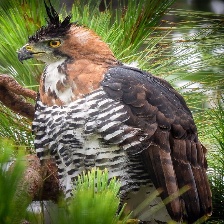
Species: ORNATE HAWK EAGLE
Scientific name: SPIZAETUS ORNATUS